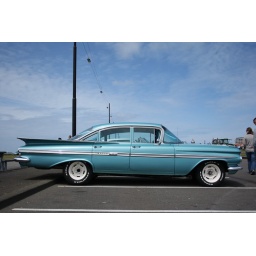
Sunset Boulevard 2009 in Hoek van Holland - US car meeting